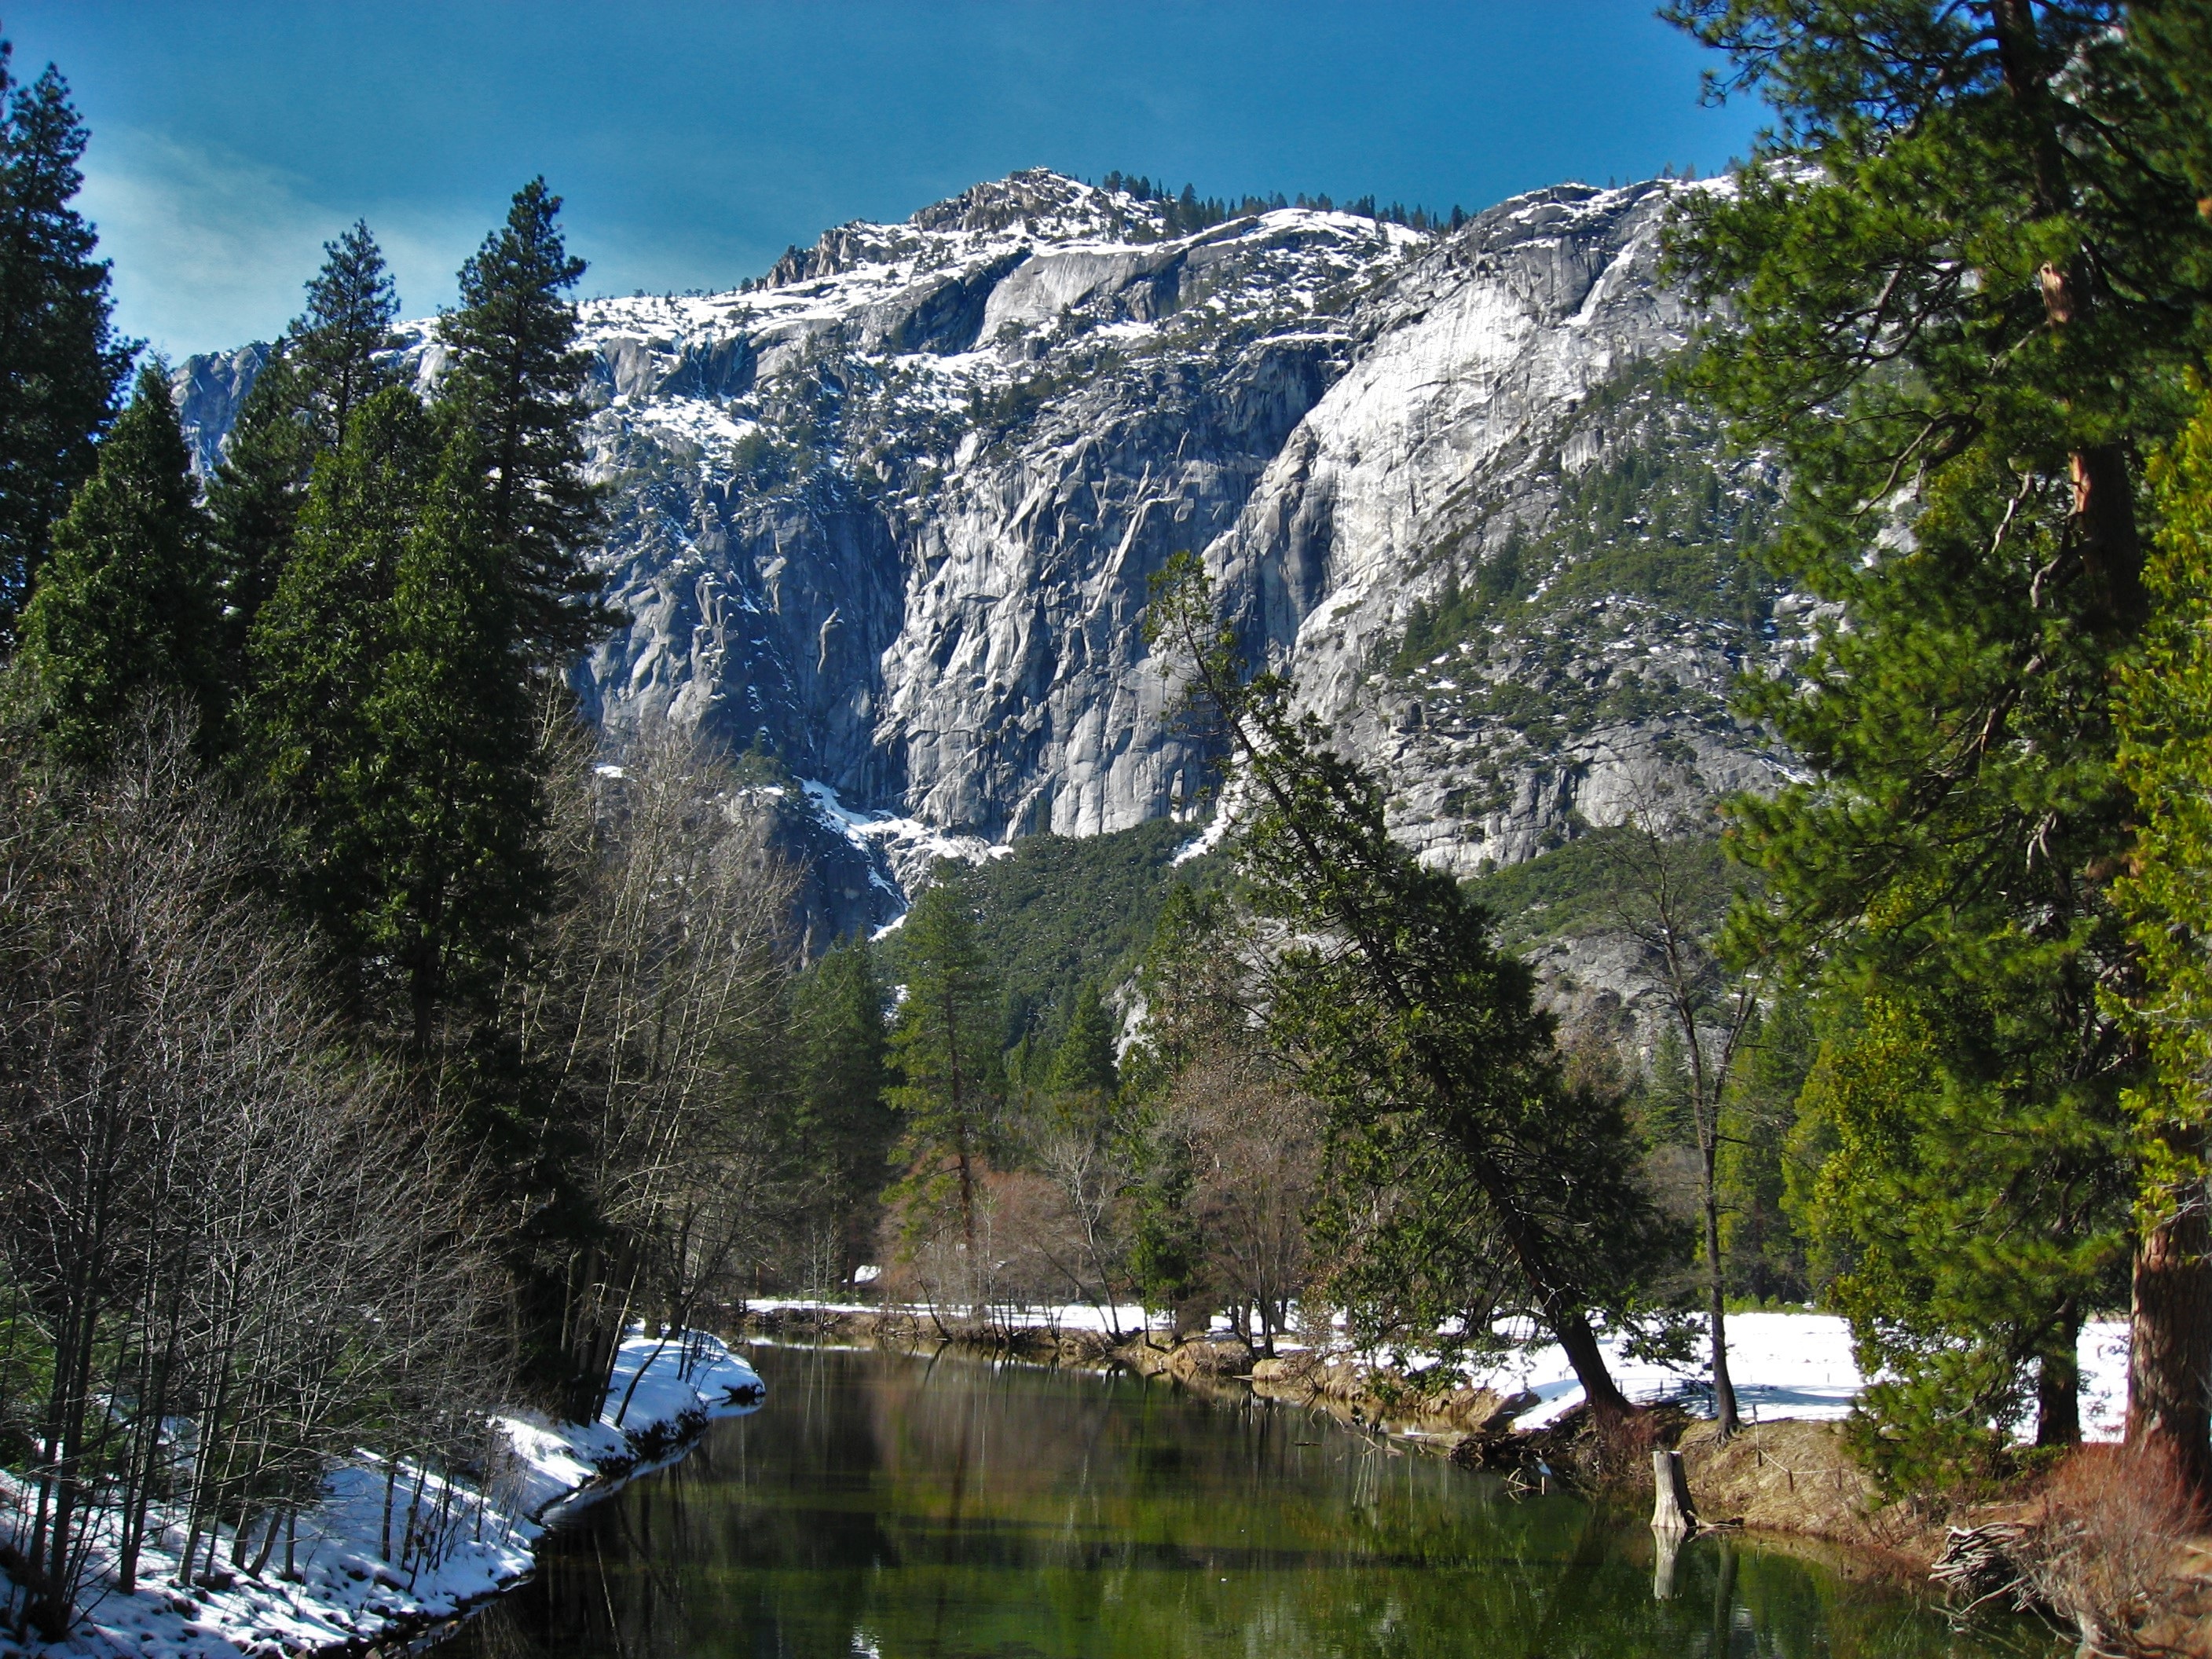
landscape, tree, water, wilderness, walking, mountain, snow, sky, lake, mountain range, yosemite, brook, reflection, park, united states of america, fjord, national park, california, blue sky, alps, mirror, snowmelt, arboretum, water surface, landform, surface of the river, mountain pass, geographical feature, mountainous landforms